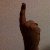
The image shows a hand gesture representing the number 1 in Indian Sign Language.